Australian Racing Hall of Fame

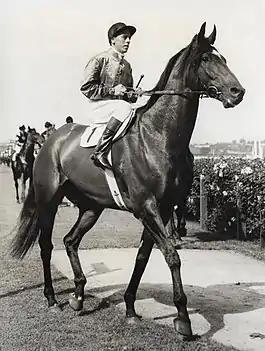
Bernborough an inaugural inductee into the Racing Hall of Fame.

The Australian Racing Hall of Fame is part of the Australian Racing Museum which documents and honours the horseracing legends of Australia. The museum officially opened in 1981 and created the Hall of Fame in 2000.